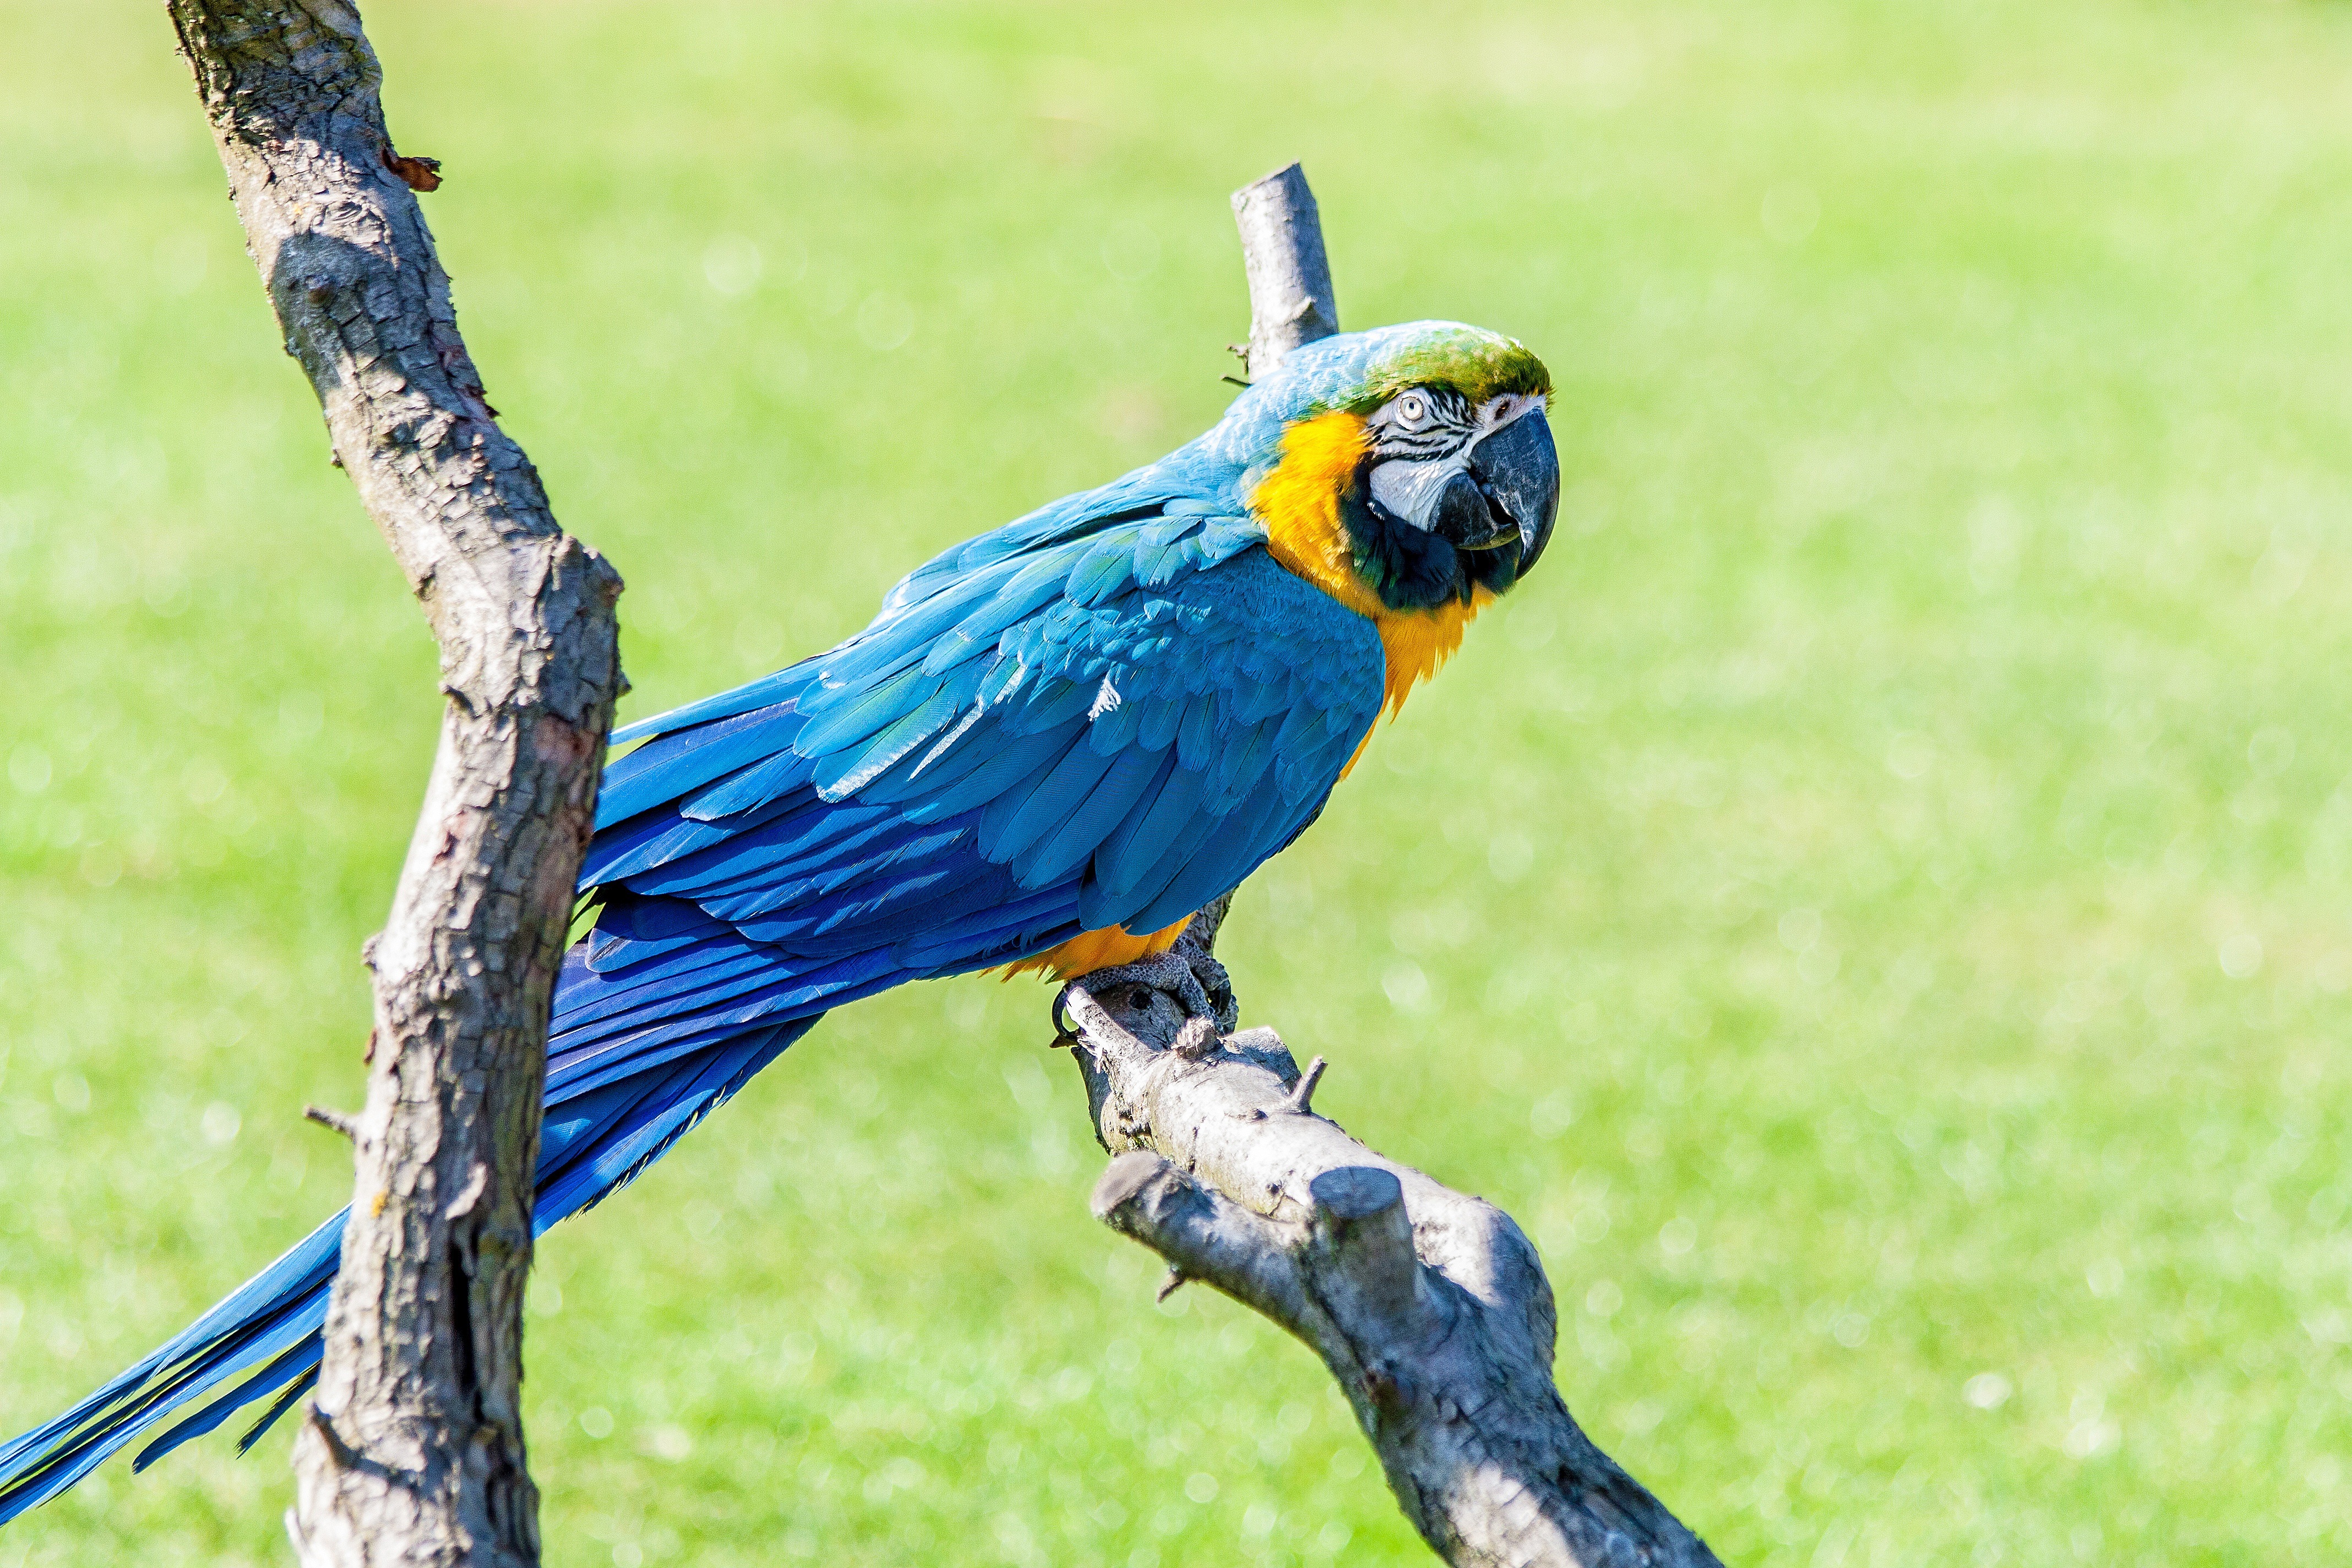
bird, wing, wildlife, beak, fauna, macaw, vertebrate, parrot